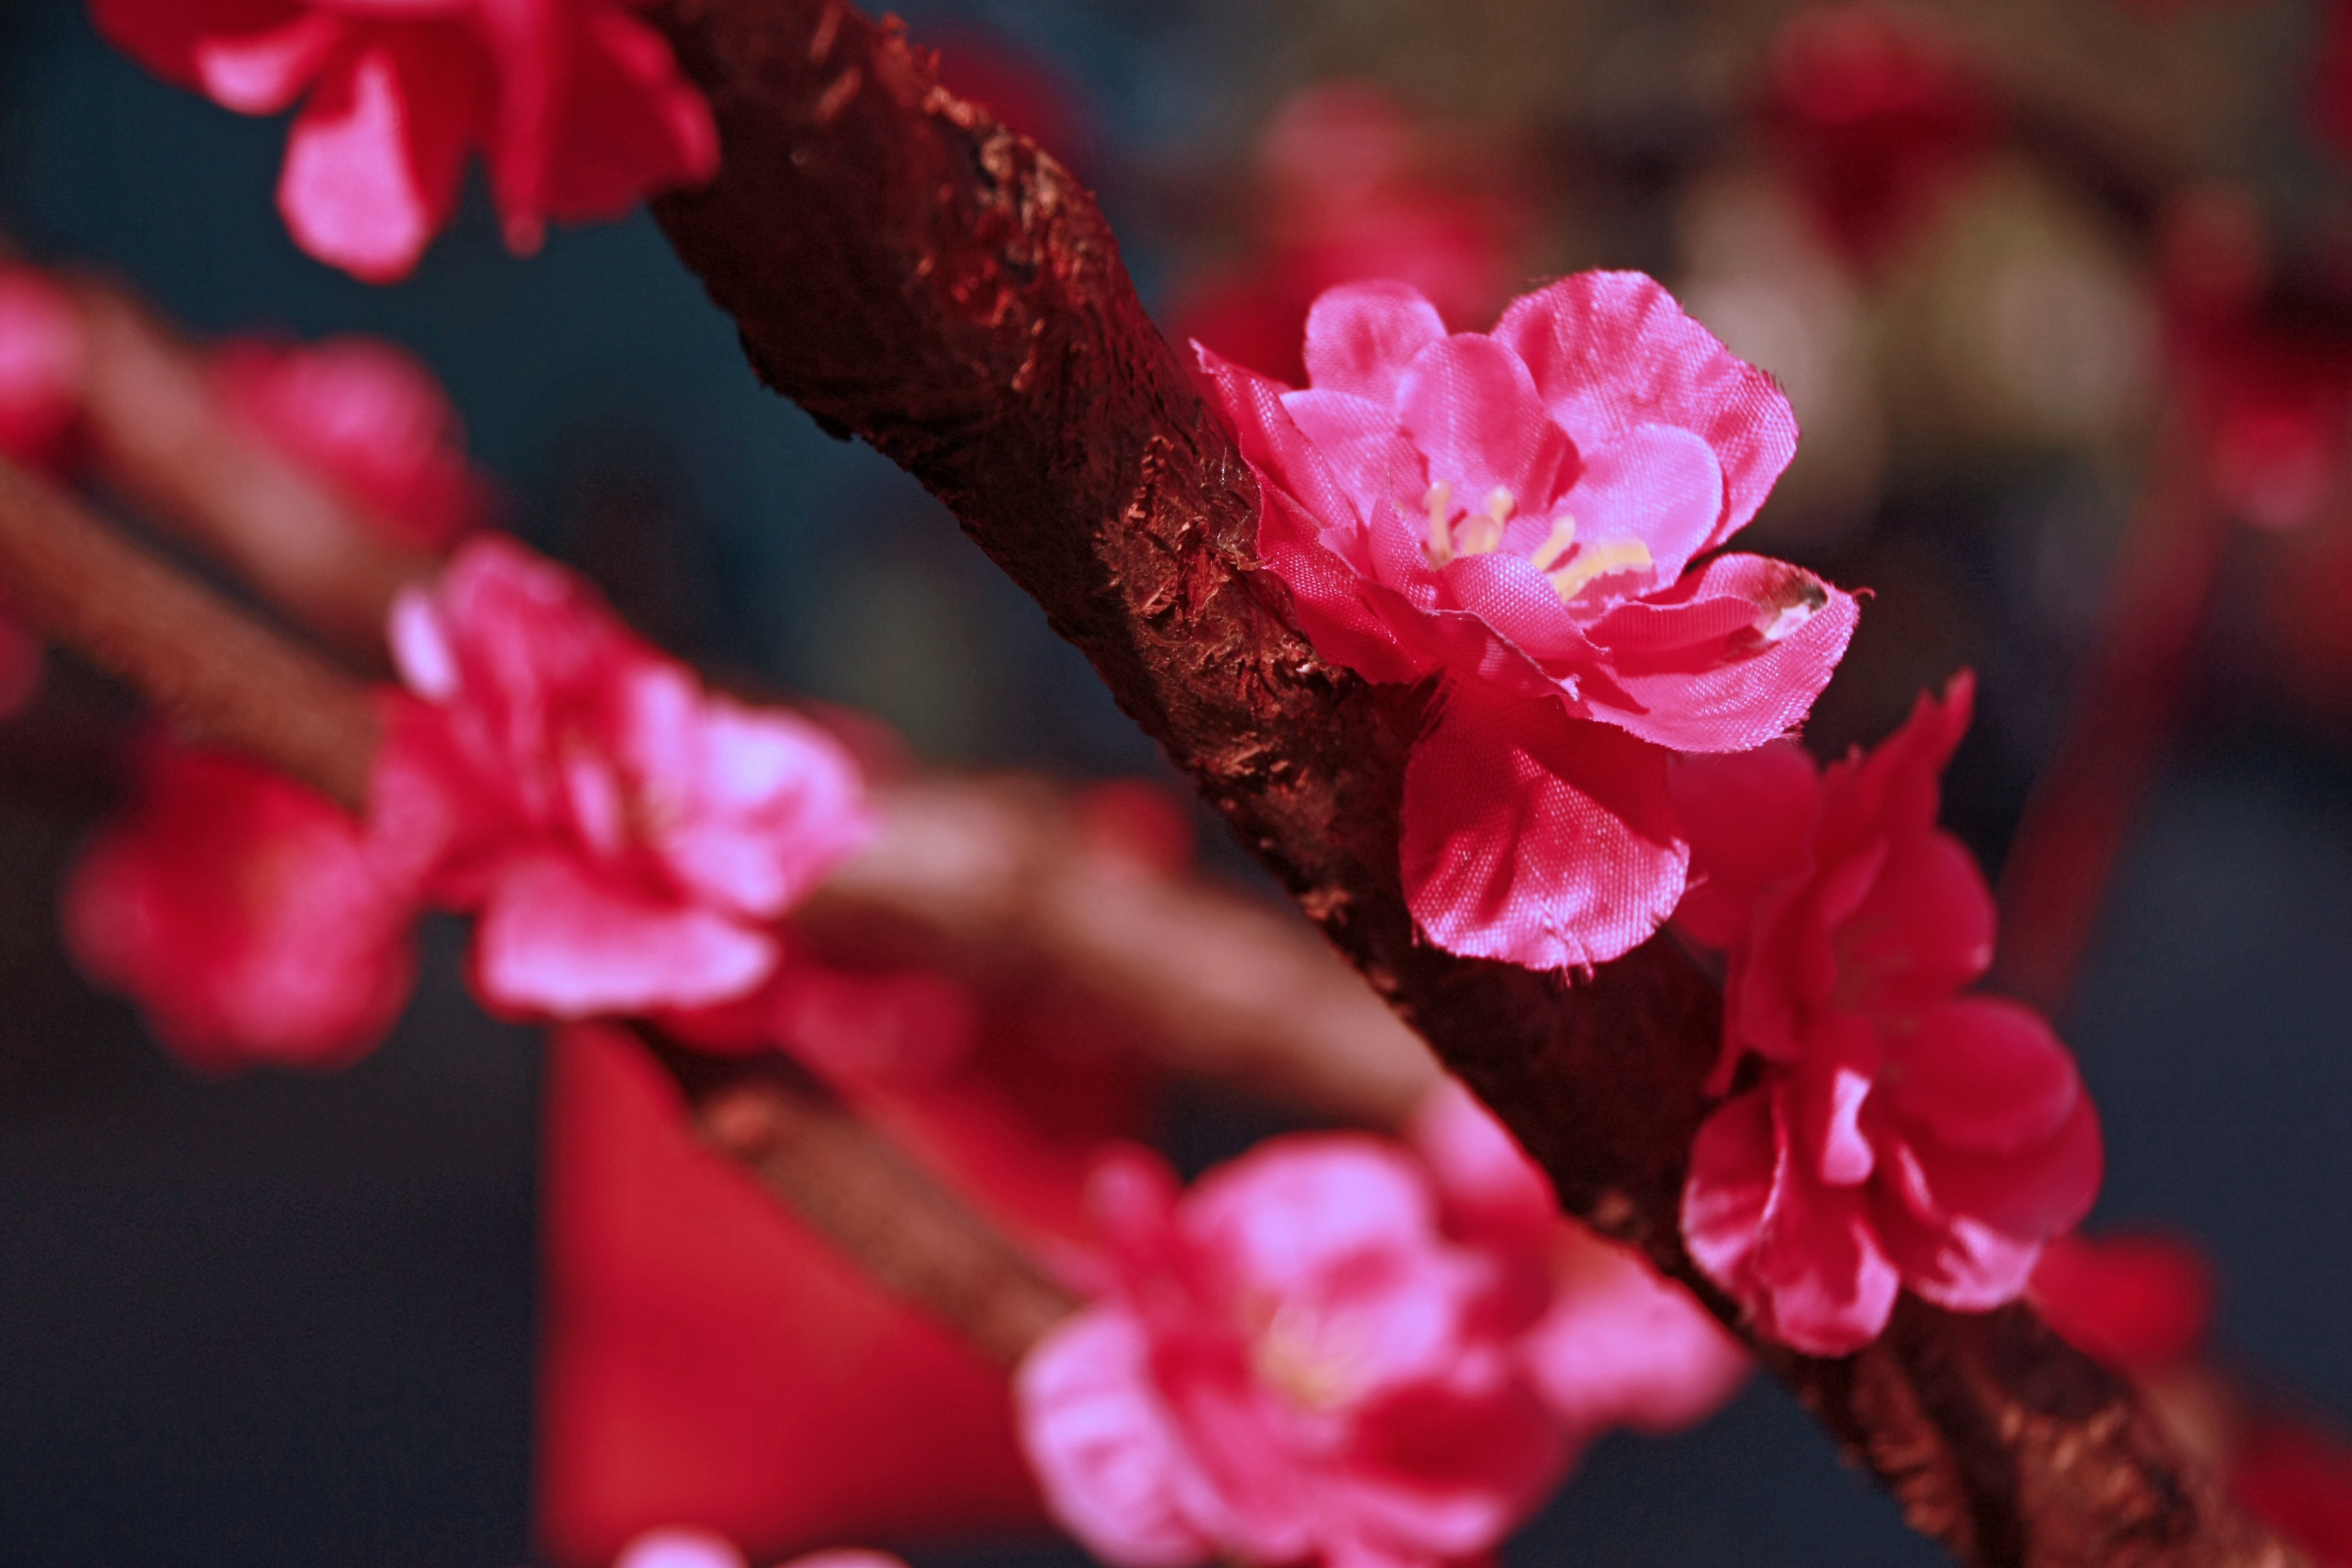
branch, blossom, plant, fruit, flower, petal, food, spring, red, produce, pink, flora, cherry blossom, close up, shrub, macro photography, flowering plant, land plant